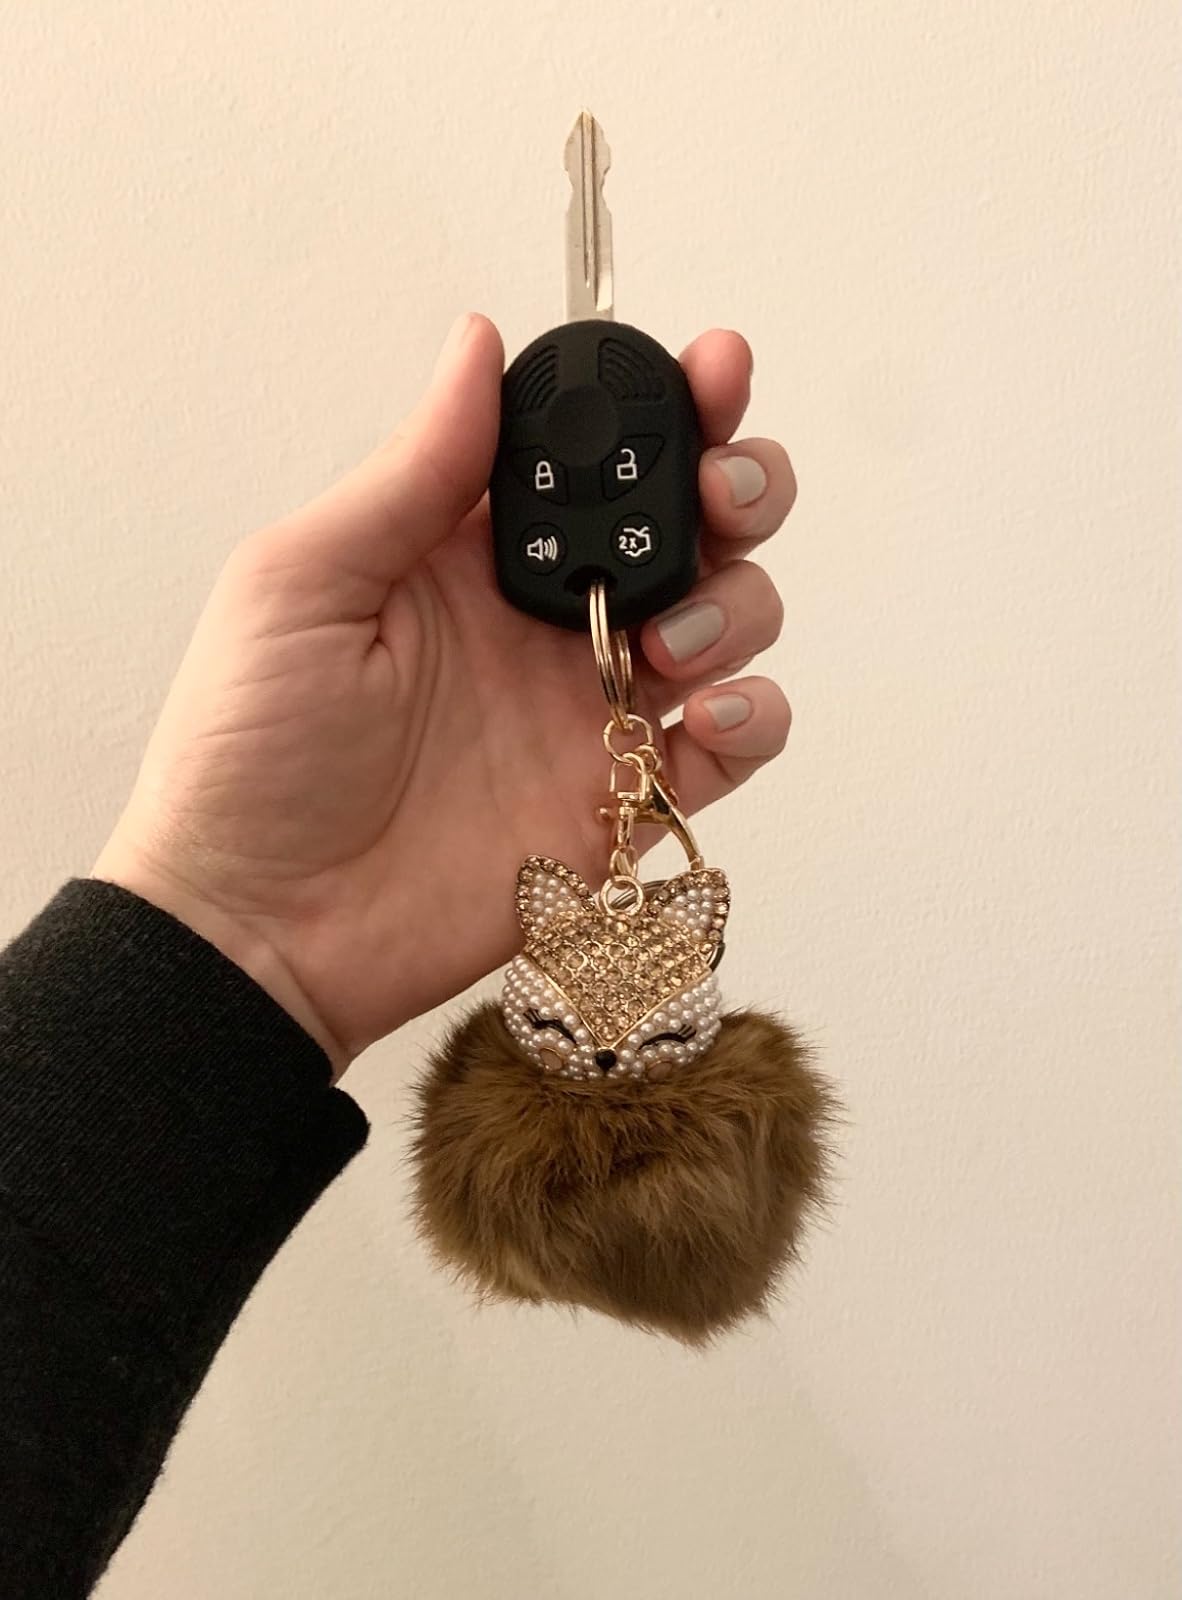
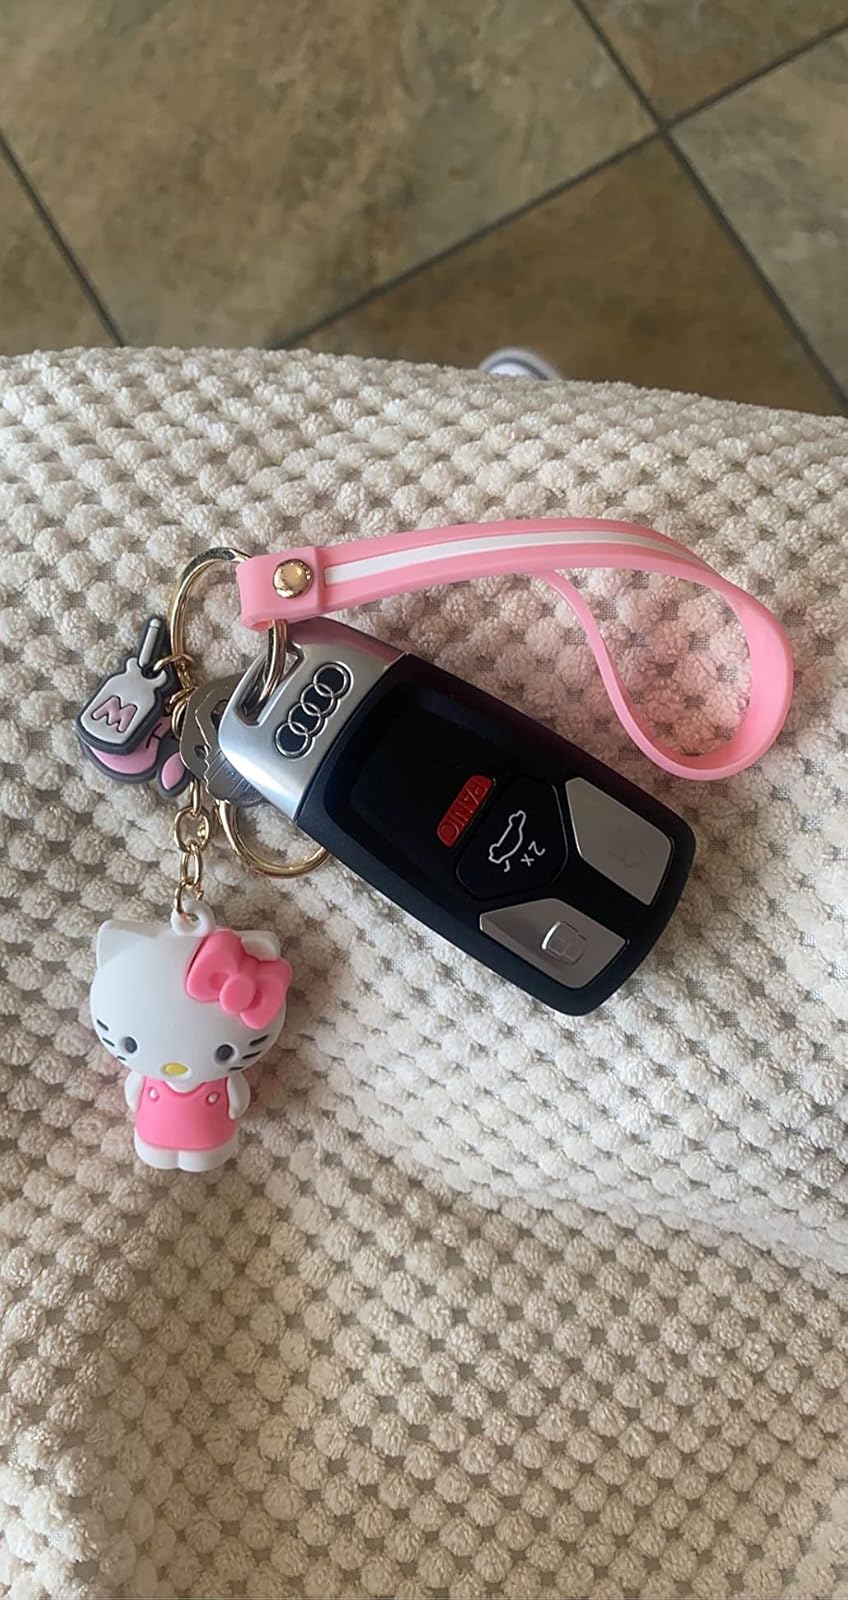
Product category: accessories_keychain
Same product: no